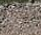
Surface type: gravel